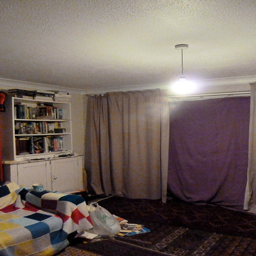
a bedroom setting with purple and tan drapes
A poorly furnished apartment room is shown with multiple curtains.
A living room with a checkered couch and purple partition sheet.
A room is decorated with multiple layers of curtains.
a living room with a book shelf and thick curtains